Kanae Yamamoto (artist)

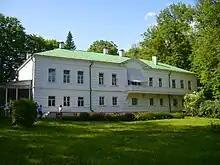
The rural school Kanae visited at Tolstoy's home Yasnaya Polyana "(pictured)" inspired him to bring democratic education to Japan.

Kanae imagined himself a realist and was distressed at the avant-garde that was coming to dominate the European art world; he found it difficult to comprehend and reconcile it with his understanding of a realist ideal in Western art. His disappointment and confusion impacted his productivity; he produced few of the prints that were supposed to fund his stay, and the language barrier made it difficult to find buyers. A Tokyo agent of his committed suicide after appropriating money from Kanae and other clients. He could not bring himself to reveal his and his parents' financial situation, so he had another agent, Rokurō Watanabe, send money to Paris just so he could send it back to his parents, who were under pressure from a loan shark. Along with his disappointment in the Western art world, Kanae witnessed first-hand the impact Japanese art had had there. Though he kept such thoughts to himself he began to feel a sense of the superiority of Japanese art—of the same traditions he had denied himself during his years of training.